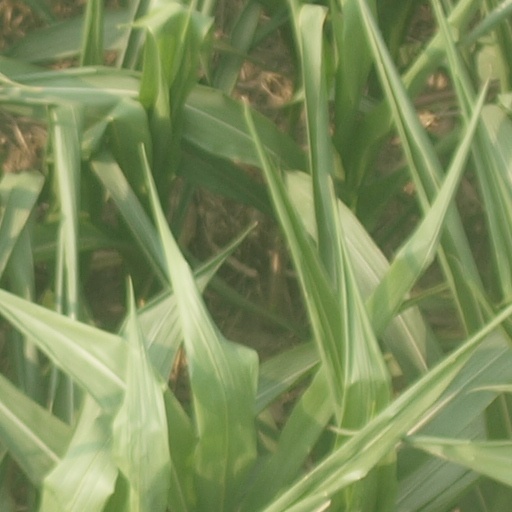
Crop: maize; corn